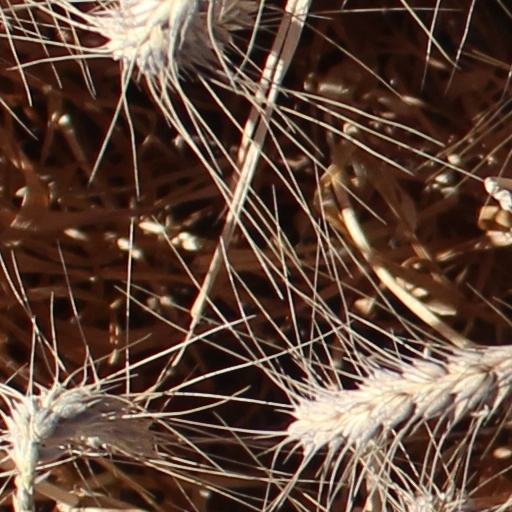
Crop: wheat